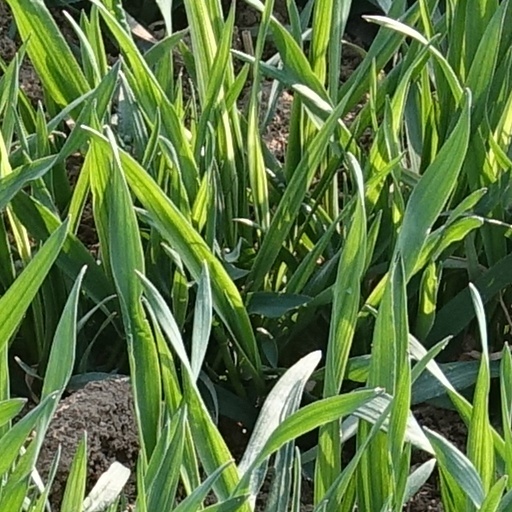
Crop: wheat